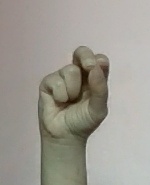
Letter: gaaf